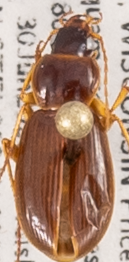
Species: Synuchus impunctatus
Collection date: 2020-06-30
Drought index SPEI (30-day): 0.438
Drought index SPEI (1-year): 1.01
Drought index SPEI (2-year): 2.09